Olympiapark Berlin

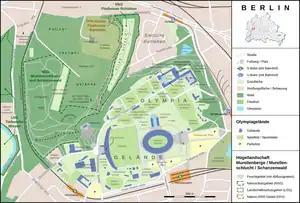
Map of the Olympiapark

The 1936 Olympics were held from 1 to 16 August. The opening ceremony climaxed with the end of the Olympic Torch Relay lighting of the Olympic flame in the Olympic cauldron. The Olympic Flame was a tradition originated during the previous two Summer Olympics, held in Amsterdam and Los Angeles, and the torch relay first occurred at the 1936 games. Carl Diem, who himself was not a Nazi, had thought of the idea, which was approved greatly by Propaganda Minister Joseph Goebbels, as he believed that it was a spectacular way in which to publicize the Olympics.